March on Washington for Lesbian, Gay and Bi Equal Rights and Liberation

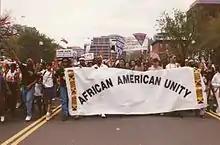
Demonstrators with an "African American Unity" banner

In the days surrounding the March, a wide range of events serving different groups within the LGBT community were held in and around Washington, DC. These included historical exhibits, religious services, lobbying events, social gatherings, art exhibits, political workshops, public service events, and candlelight vigils.